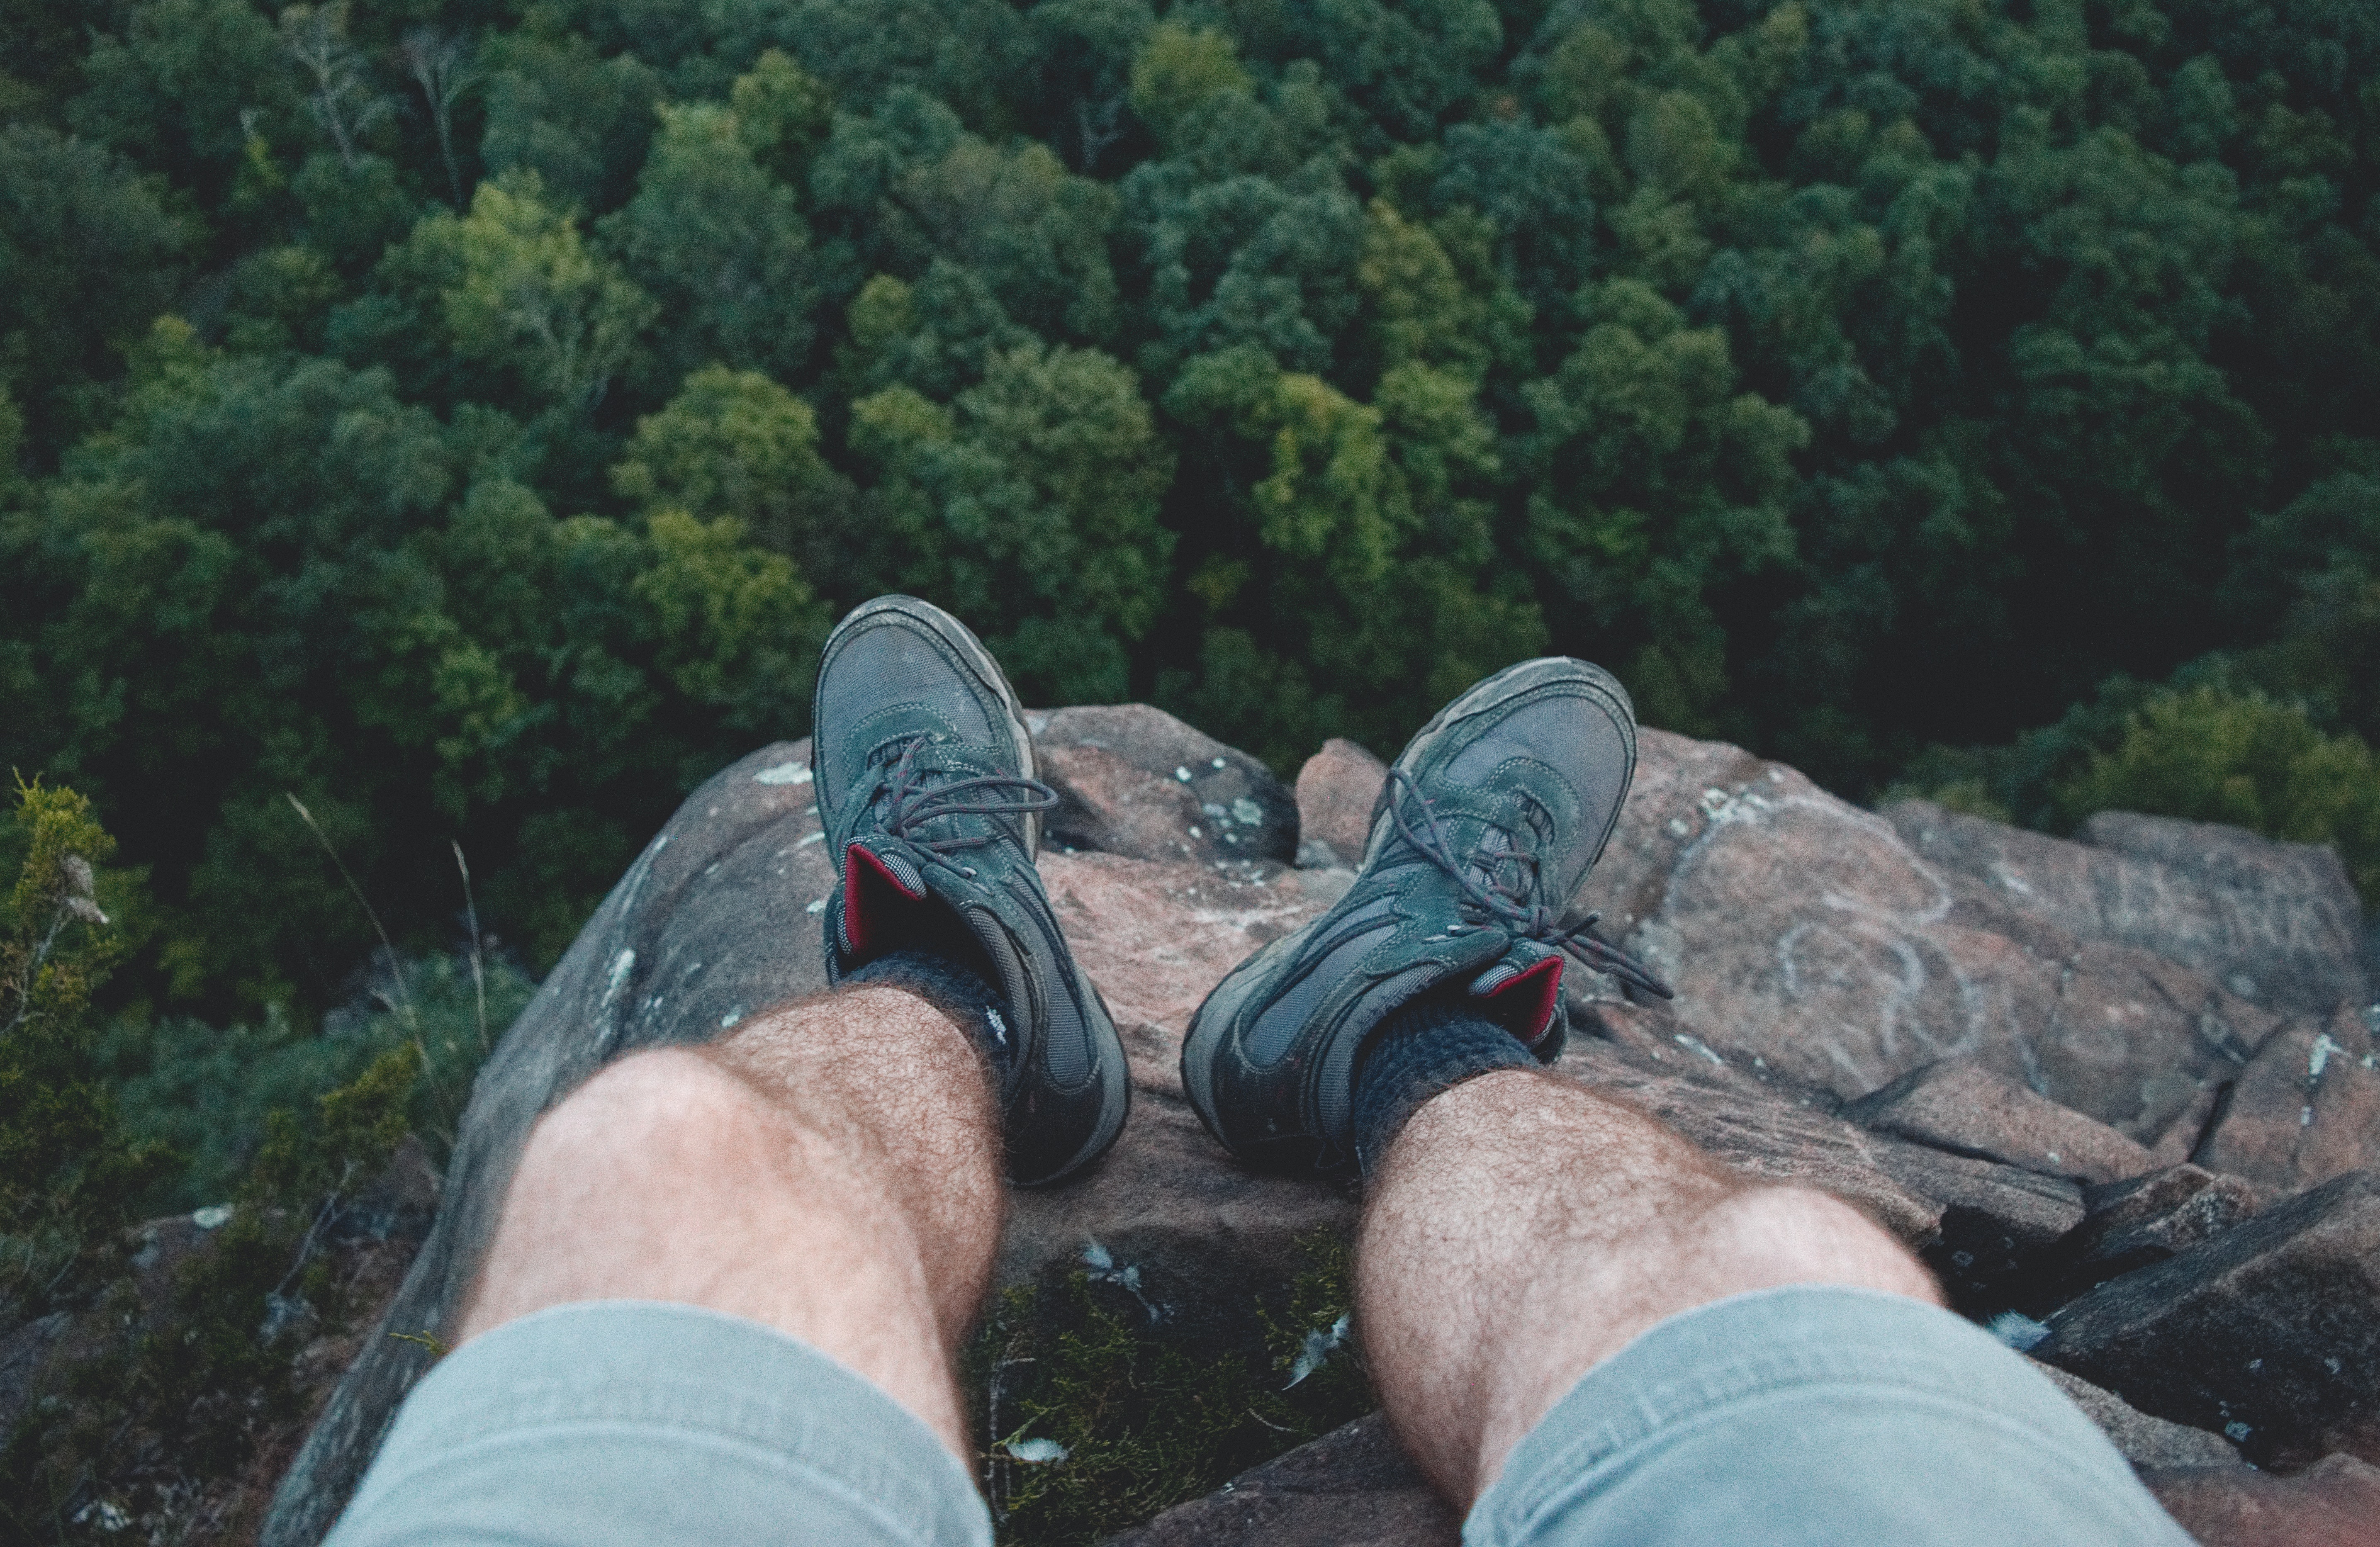
footwear, wilderness, leg, foot, shoe, outdoor shoe, rock, adventure